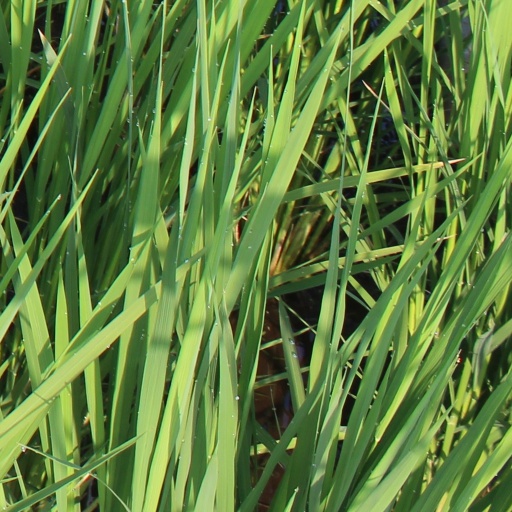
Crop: rice